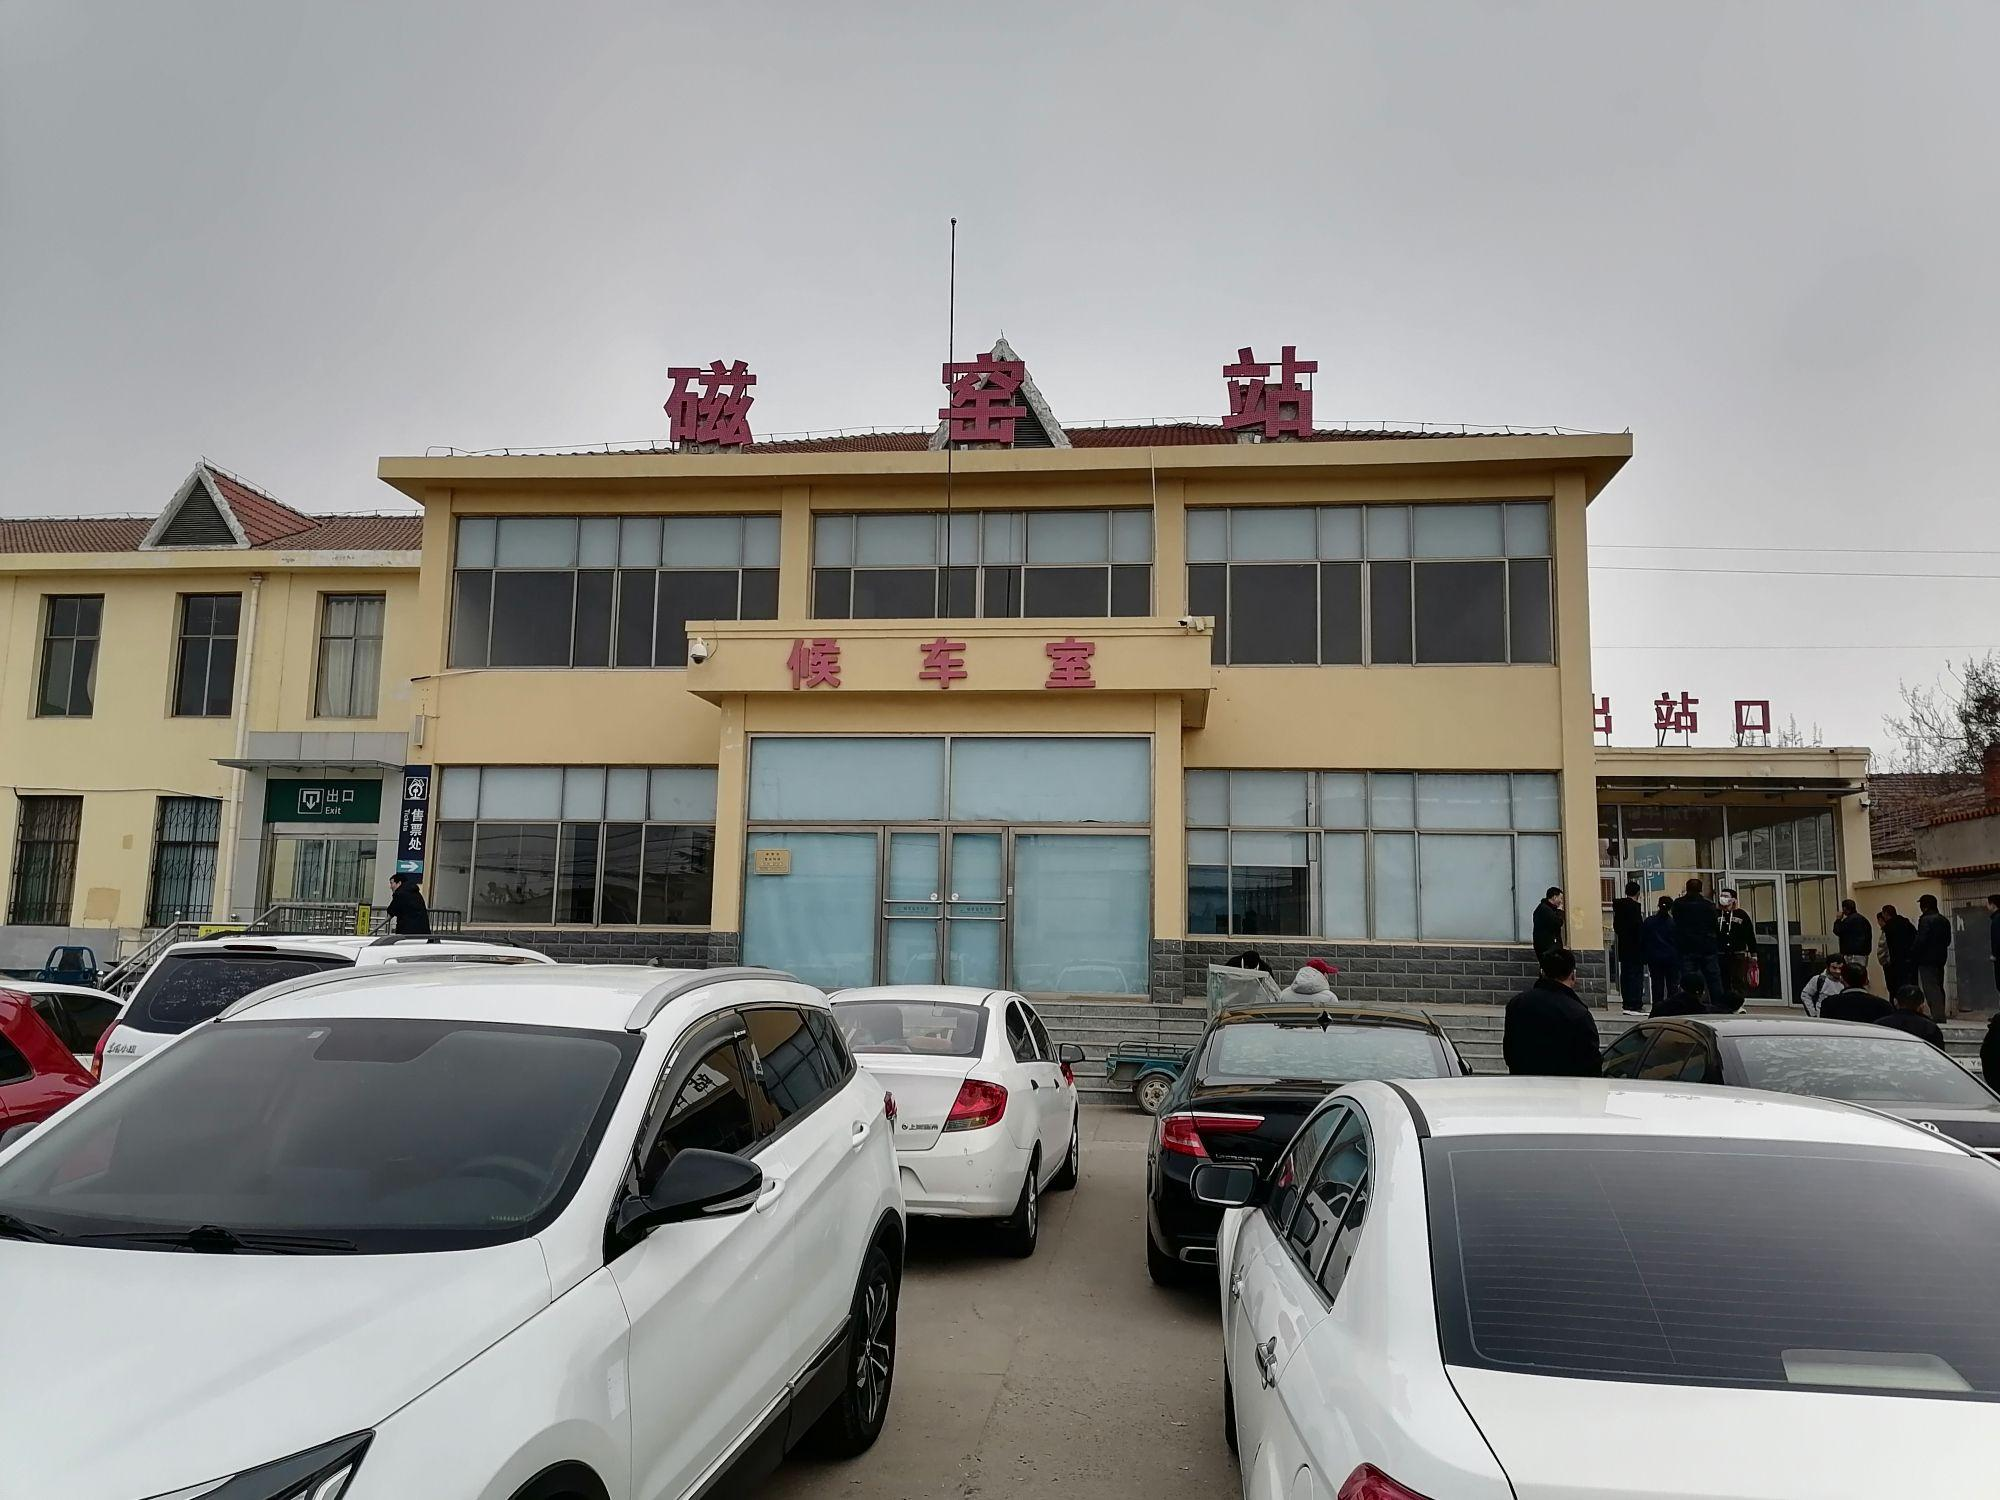
地标名称：磁窑站
所在城市：泰安市·宁阳县